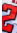
Number: 2